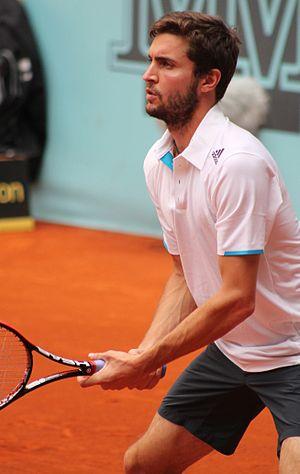
Gilles Simon, né le 27 décembre 1984 à Nice, est un joueur français de tennis professionnel depuis 2002.